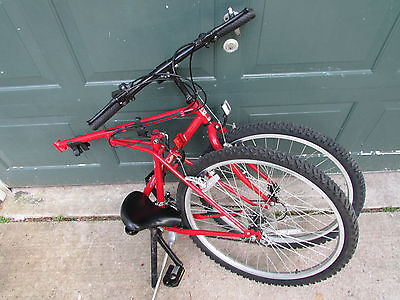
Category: bicycle